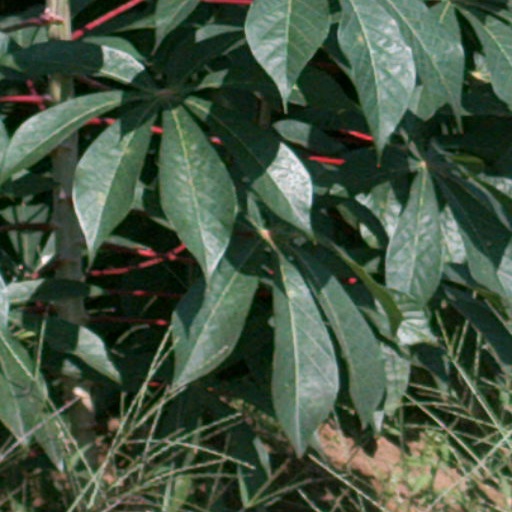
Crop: cassava